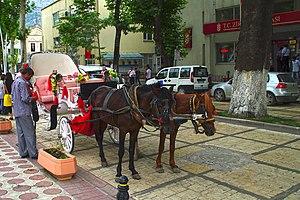
La liste de races chevalines, incluant les poneys, s'est enrichie sous l'influence de la sélection naturelle et de l'élevage sélectif de l'espèce equus ferus caballus, le cheval domestique, sous le contrôle humain. L'espèce du cheval s'est divisée en plusieurs centaines de races, réparties sur tous les continents. Le classement de ces races est établi par la Fédération équestre internationale, qui en distingue trois grands types : le cheval de selle destiné à être monté, le cheval de trait destiné à la traction animale, et le poney, arbitrairement défini comme un cheval mesurant moins d'1,48 m de haut, notion controversée. D'autres distinctions peuvent être opérées, notamment entre les races de travail, de couleur, de sport, et d'allures.
L'Anatolien, Anadolu ou Anatolien natif est une race de poney indigène de la Turquie, dont l'origine reste inconnue, mais qui remonterait à environ 1 000 ans. Ces poneys proviennent de fréquents échanges entre l'Europe et l'Asie, et présentent de nombreuses influences, en particulier celles du cheval mongol, de l'Akhal-Teke et du cheval arabe. Ils sont réputés pour leur endurance, leur vigueur et leur hardiesse. Les différences de conformation peuvent être importantes, notamment en termes de taille, selon la région d'élevage et les croisements dont ils ont fait l'objet. L'Anatolien est le cheval le plus commun en Turquie. Employé monté, attelé ou bâté, il a influencé de multiples autres chevaux de ce pays, dont le Karacabey et l'Uzunyayla.